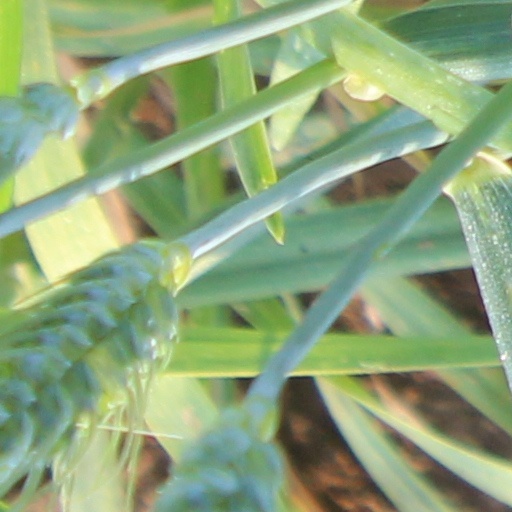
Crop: wheat